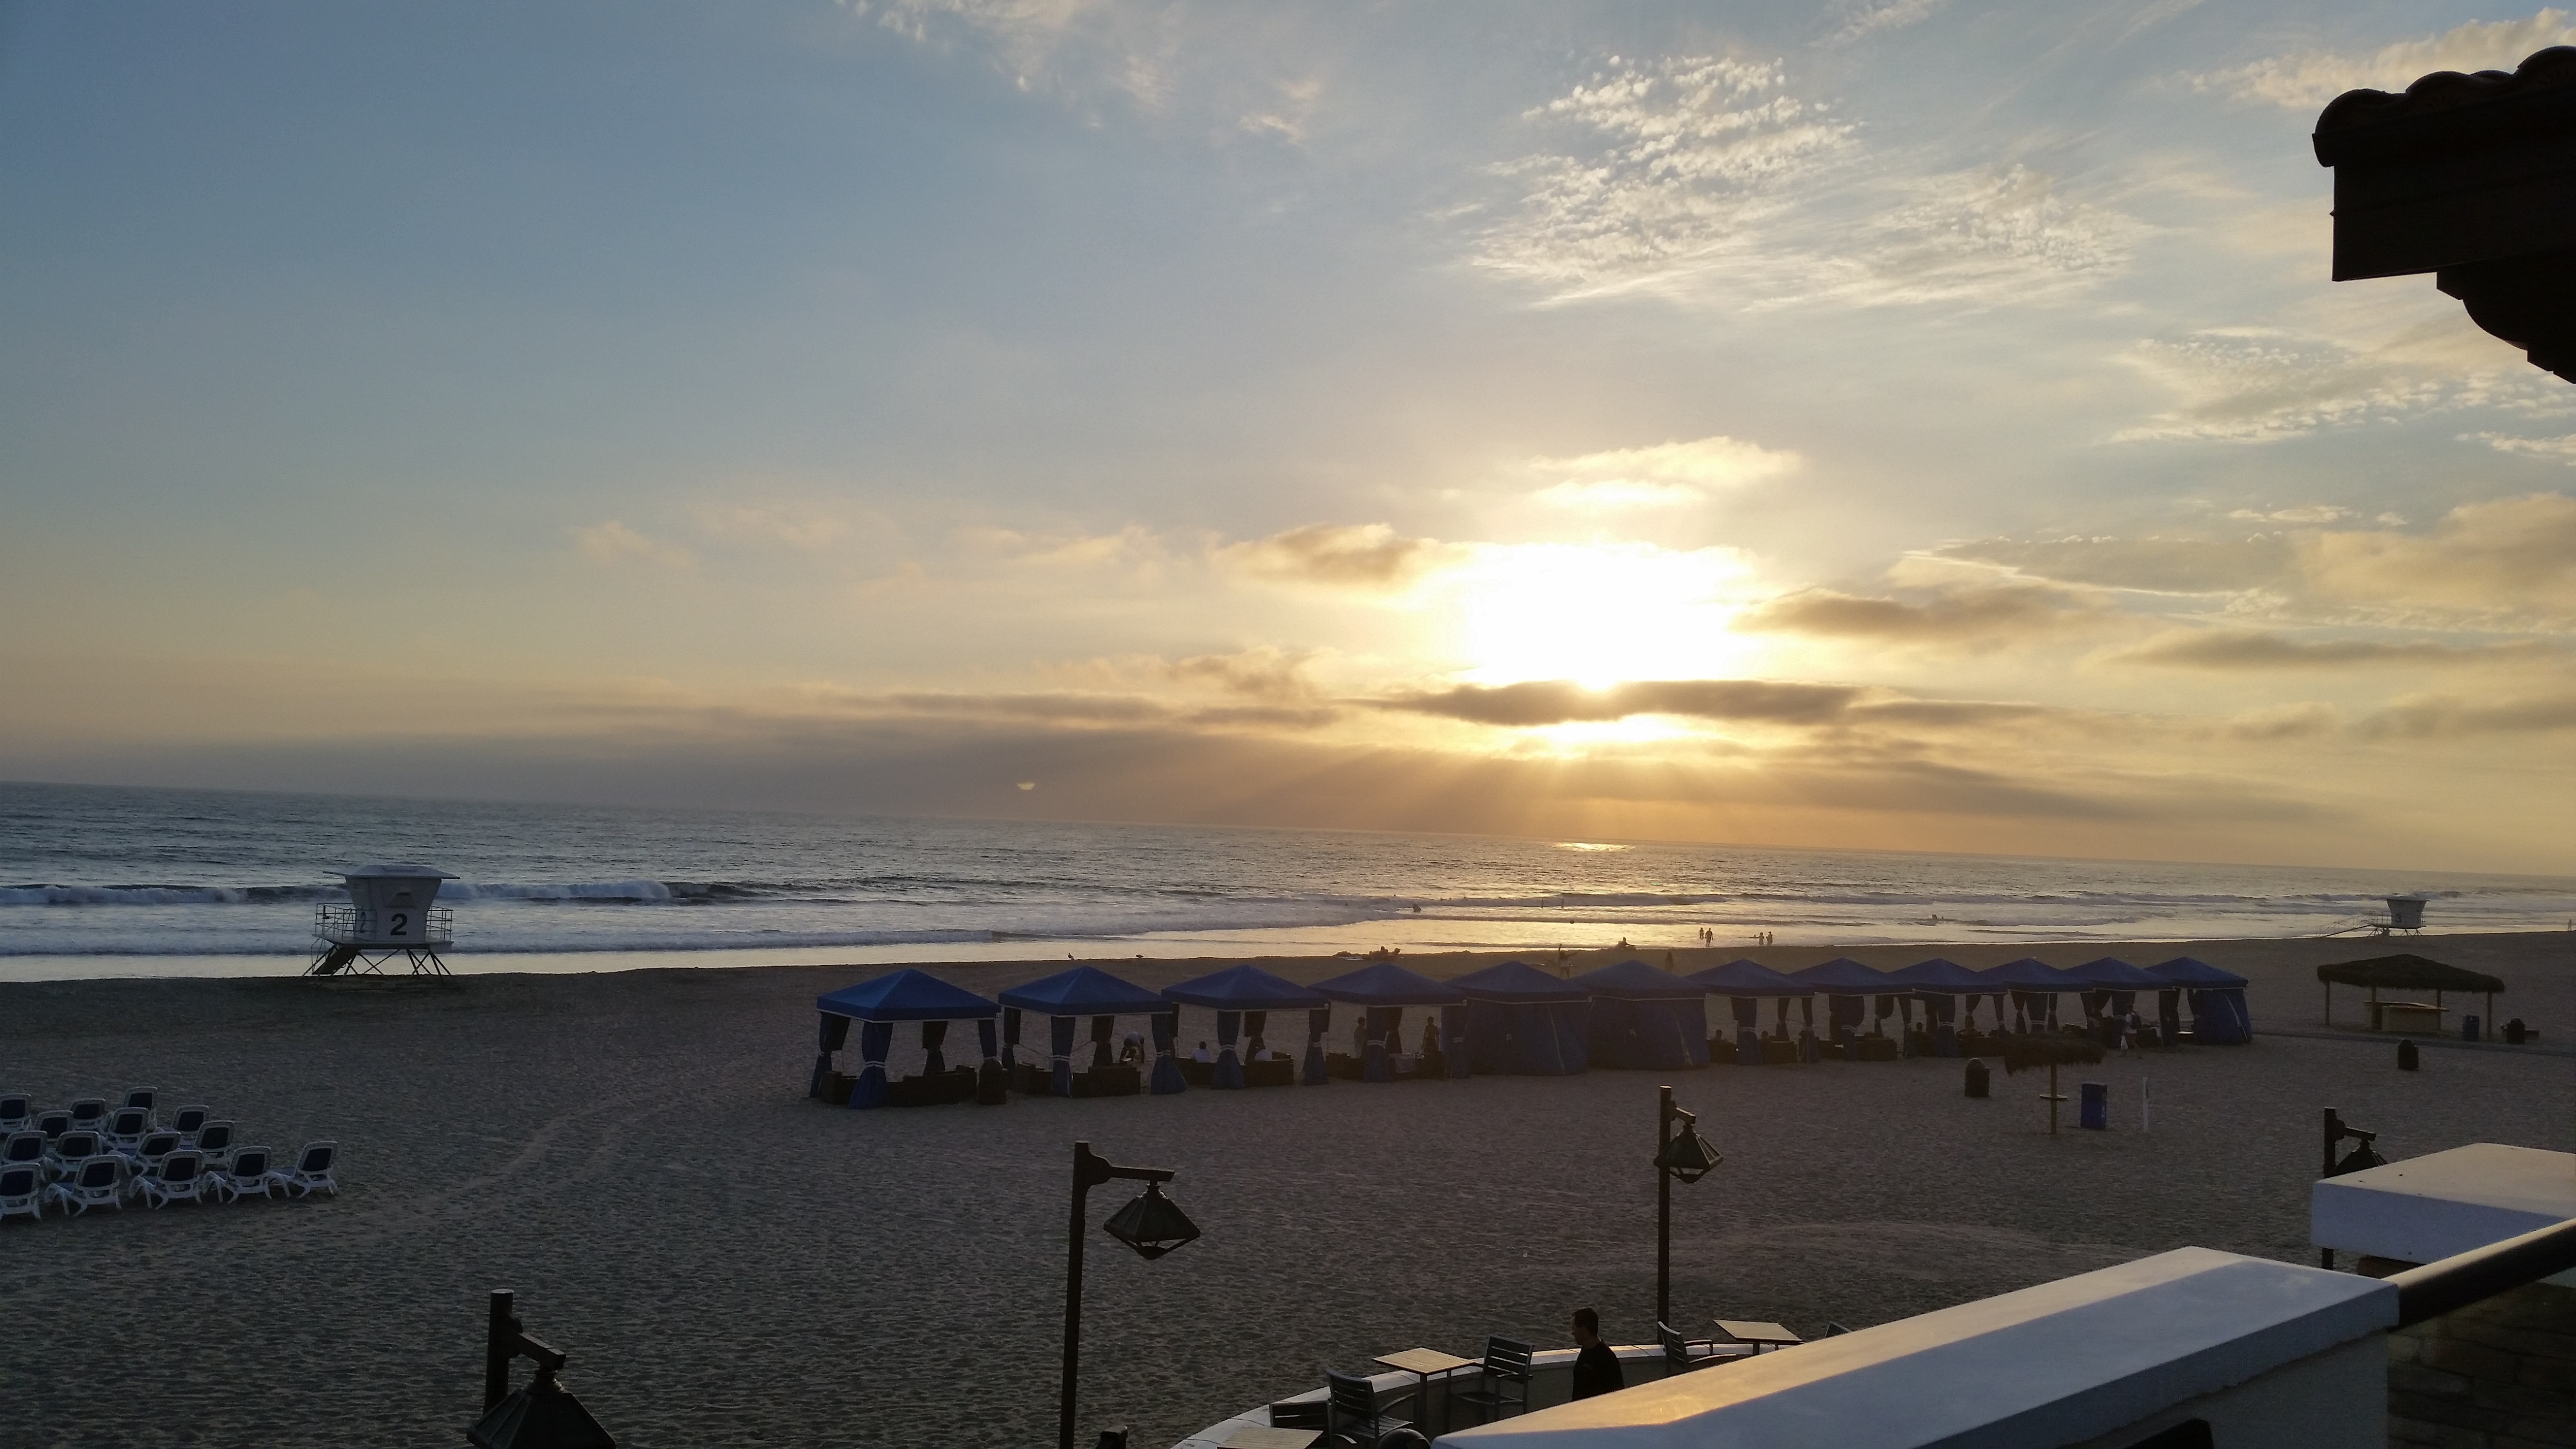
beach, sea, coast, ocean, horizon, cloud, sky, sunrise, sunset, sunlight, morning, shore, wave, dawn, pier, dusk, evening, bay, body of water, cape